Tourism in India by state

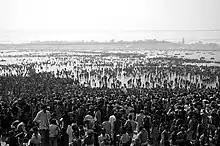
Kumbh Mela at Prayagraj

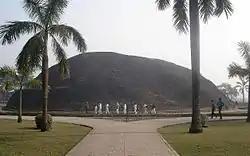
Gautama Buddha attained Mahaparinirvana at Kushinagar

The capital of Sikkim is Gangtok, located approximately 105 kilometres from New Jalpaiguri, the nearest railway station to Sikkim. Although, Pakyong Airport is a domestic airport in East Sikkim, it is largely inoperative due to the sub-standard runway length and other logistic issues, the other nearest airport to Sikkim is Bagdogra Airport in West Bengal. Sightseeing places include Baba Mandir, Nathula Pass, Rumtek Monastery, Handicraft Shops, Tsangpo Lake, Chardham, Buddha Park, Ridgepark, Flower Shows (International Flowers Shows) Samduptse, Tashi View point Tashiding, Pelling, Yuksom, Rabdentse, Tibetology, Ropeway and Mt. Kangchenjunga.